Deep sea mining

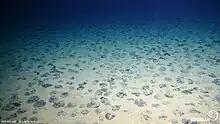
Polymetallic nodules on the deep seabed in the CCZ

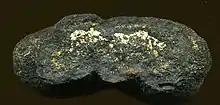
Example of manganese nodule that can be found on the sea floor

Polymetallic nodules are found at depths of in all major oceans, though due to their metallic composition those in the Pacific Ocean are of greatest commercial interest. Nodules may also be found in shallow waters like the Baltic Sea and in freshwater lakes. They are the most readily minable type of deep sea ore. These nodules typically range in size from 4–14 cm (1.6–5.5 in) in diameter, though some can be as large as 15 cm (5.9 in).